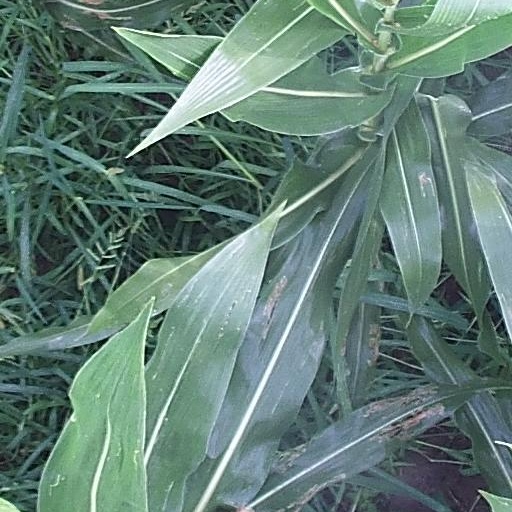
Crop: maize; corn